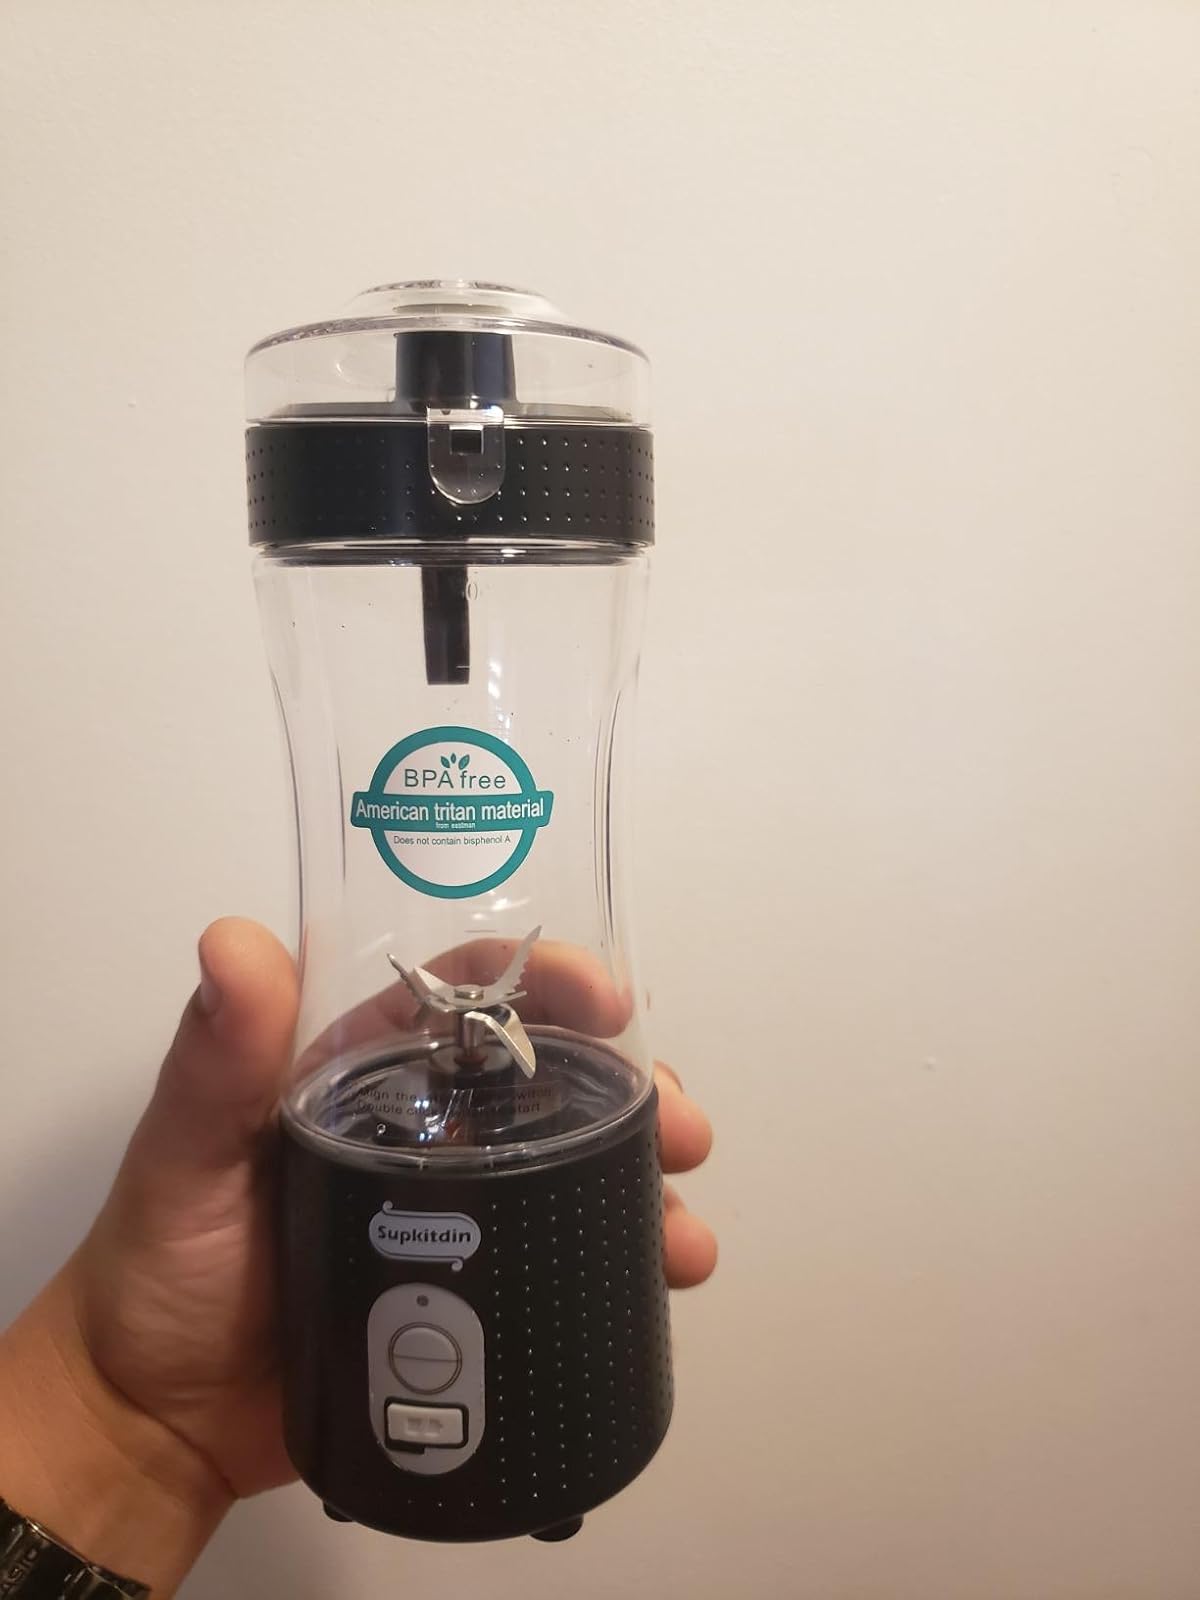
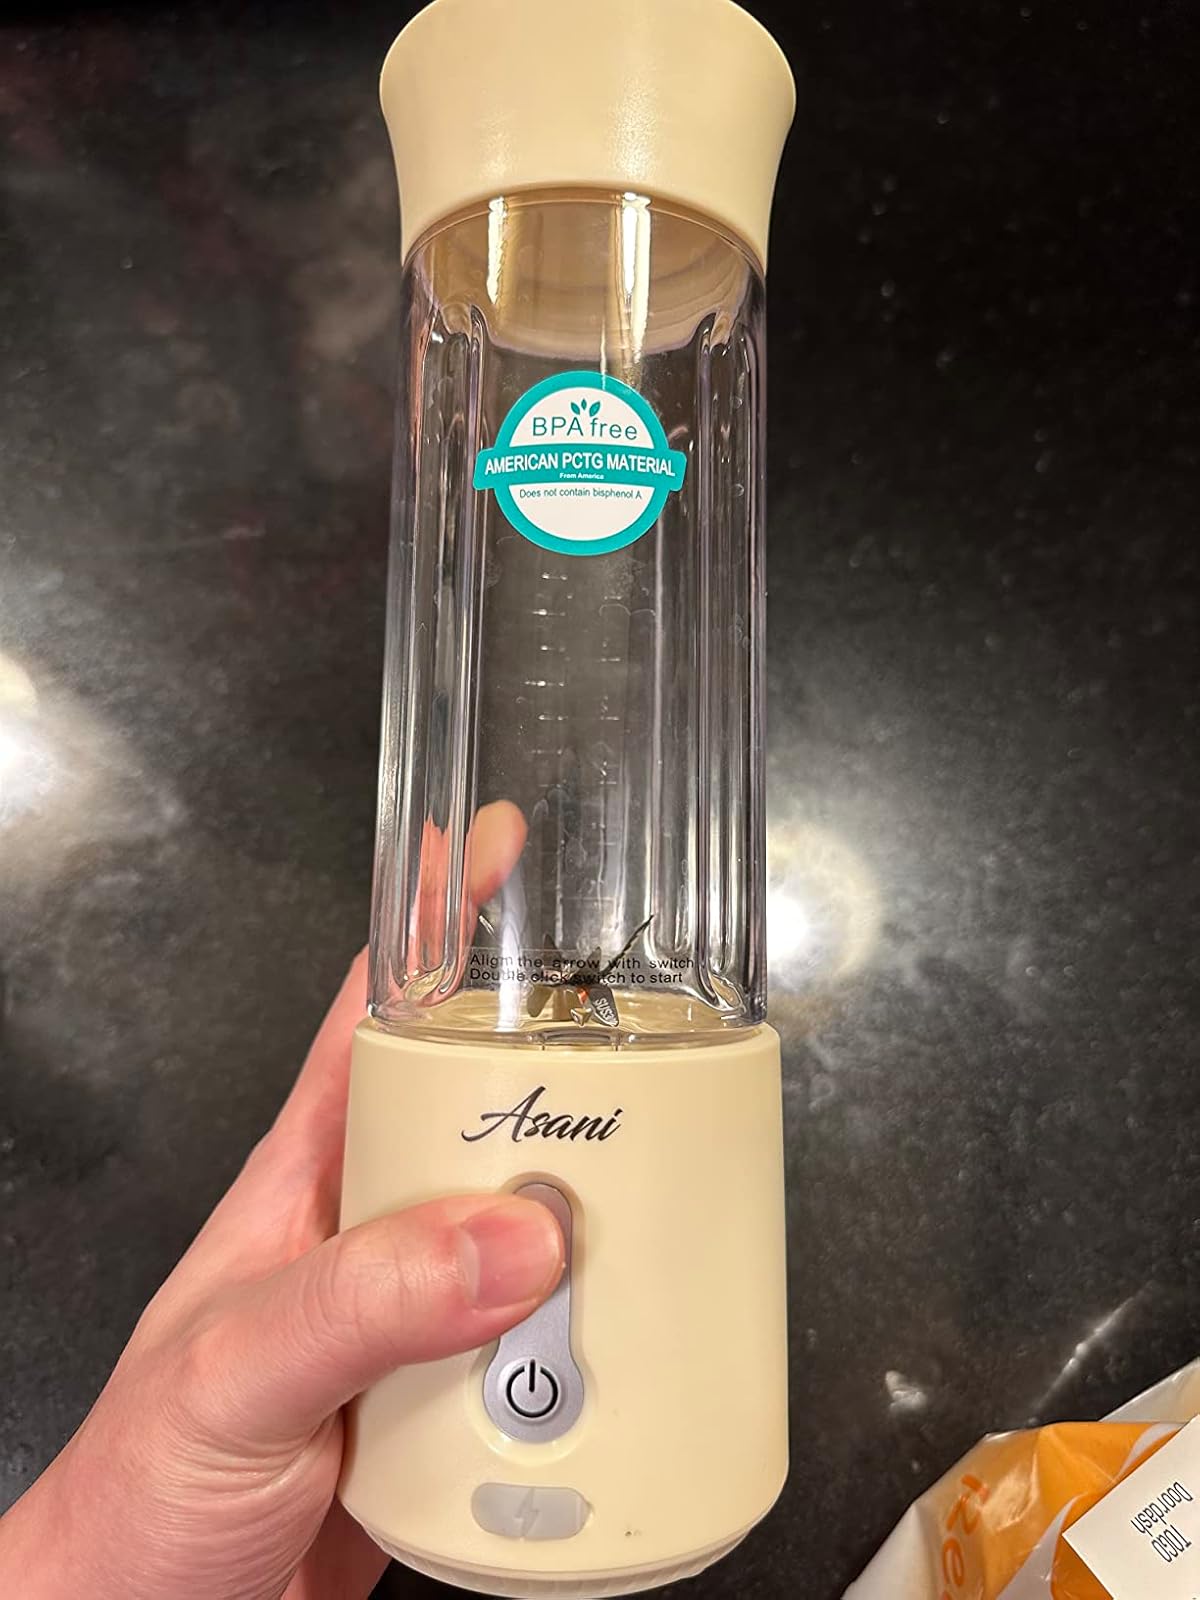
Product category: items_blender
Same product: no